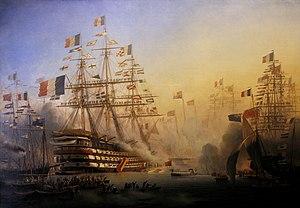
Antoine Léon Morel-Fatio, né le 17 janvier 1810 à Rouen et mort le 2 mars 1871 à Paris au Musée de marine et d’ethnographie du Louvre, est un peintre officiel de la Marine et homme politique français.
La Bretagne est un vaisseau rapide mixte de 130 canons à trois ponts inspiré du Napoléon, mais conçu par l'ingénieur polytechnicien Jules Marielle et lancé en 1855. La décision de le motoriser a été prise après la mise sur cale. Il est seul de son type. La machine de 1 200 CV comprenait un « appareil évaporatoire » de huit corps de chaudières à cinq fourneaux chacun, et qui permettait de filer 13,5 nœuds environ avec de bons chauffeurs. Il consommait 150 tonnes de charbon par 24 heures. L'hélice à deux ailes doubles pouvait être remontée afin de ne pas gêner la marche à la voile. La machine était composée de deux cylindres.
Le musée national de la Marine est issu d'une collection offerte au roi Louis XV par Henri Louis Duhamel du Monceau installée au Louvre de 1752 à 1793, puis de 1827 à 1939. La collection permanente du musée est exposée depuis 1943 dans l'aile Passy du Palais de Chaillot à Paris. Cet espace muséal est actuellement fermé pour rénovation. Le musée est un établissement public à caractère administratif depuis 1971 et possède des antennes à Brest, Rochefort, Toulon et Port-Louis. Il traite aujourd'hui de toutes les marines à travers ses collections et ses expositions temporaires. Il est temporairement fermé pour travaux depuis le 31 mars 2017, ils dureront cinq ans.